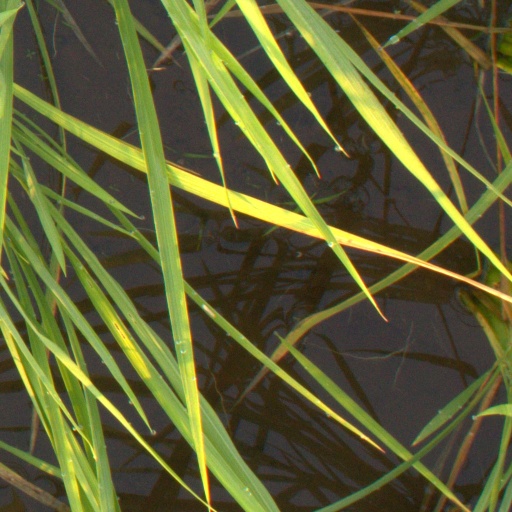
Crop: rice